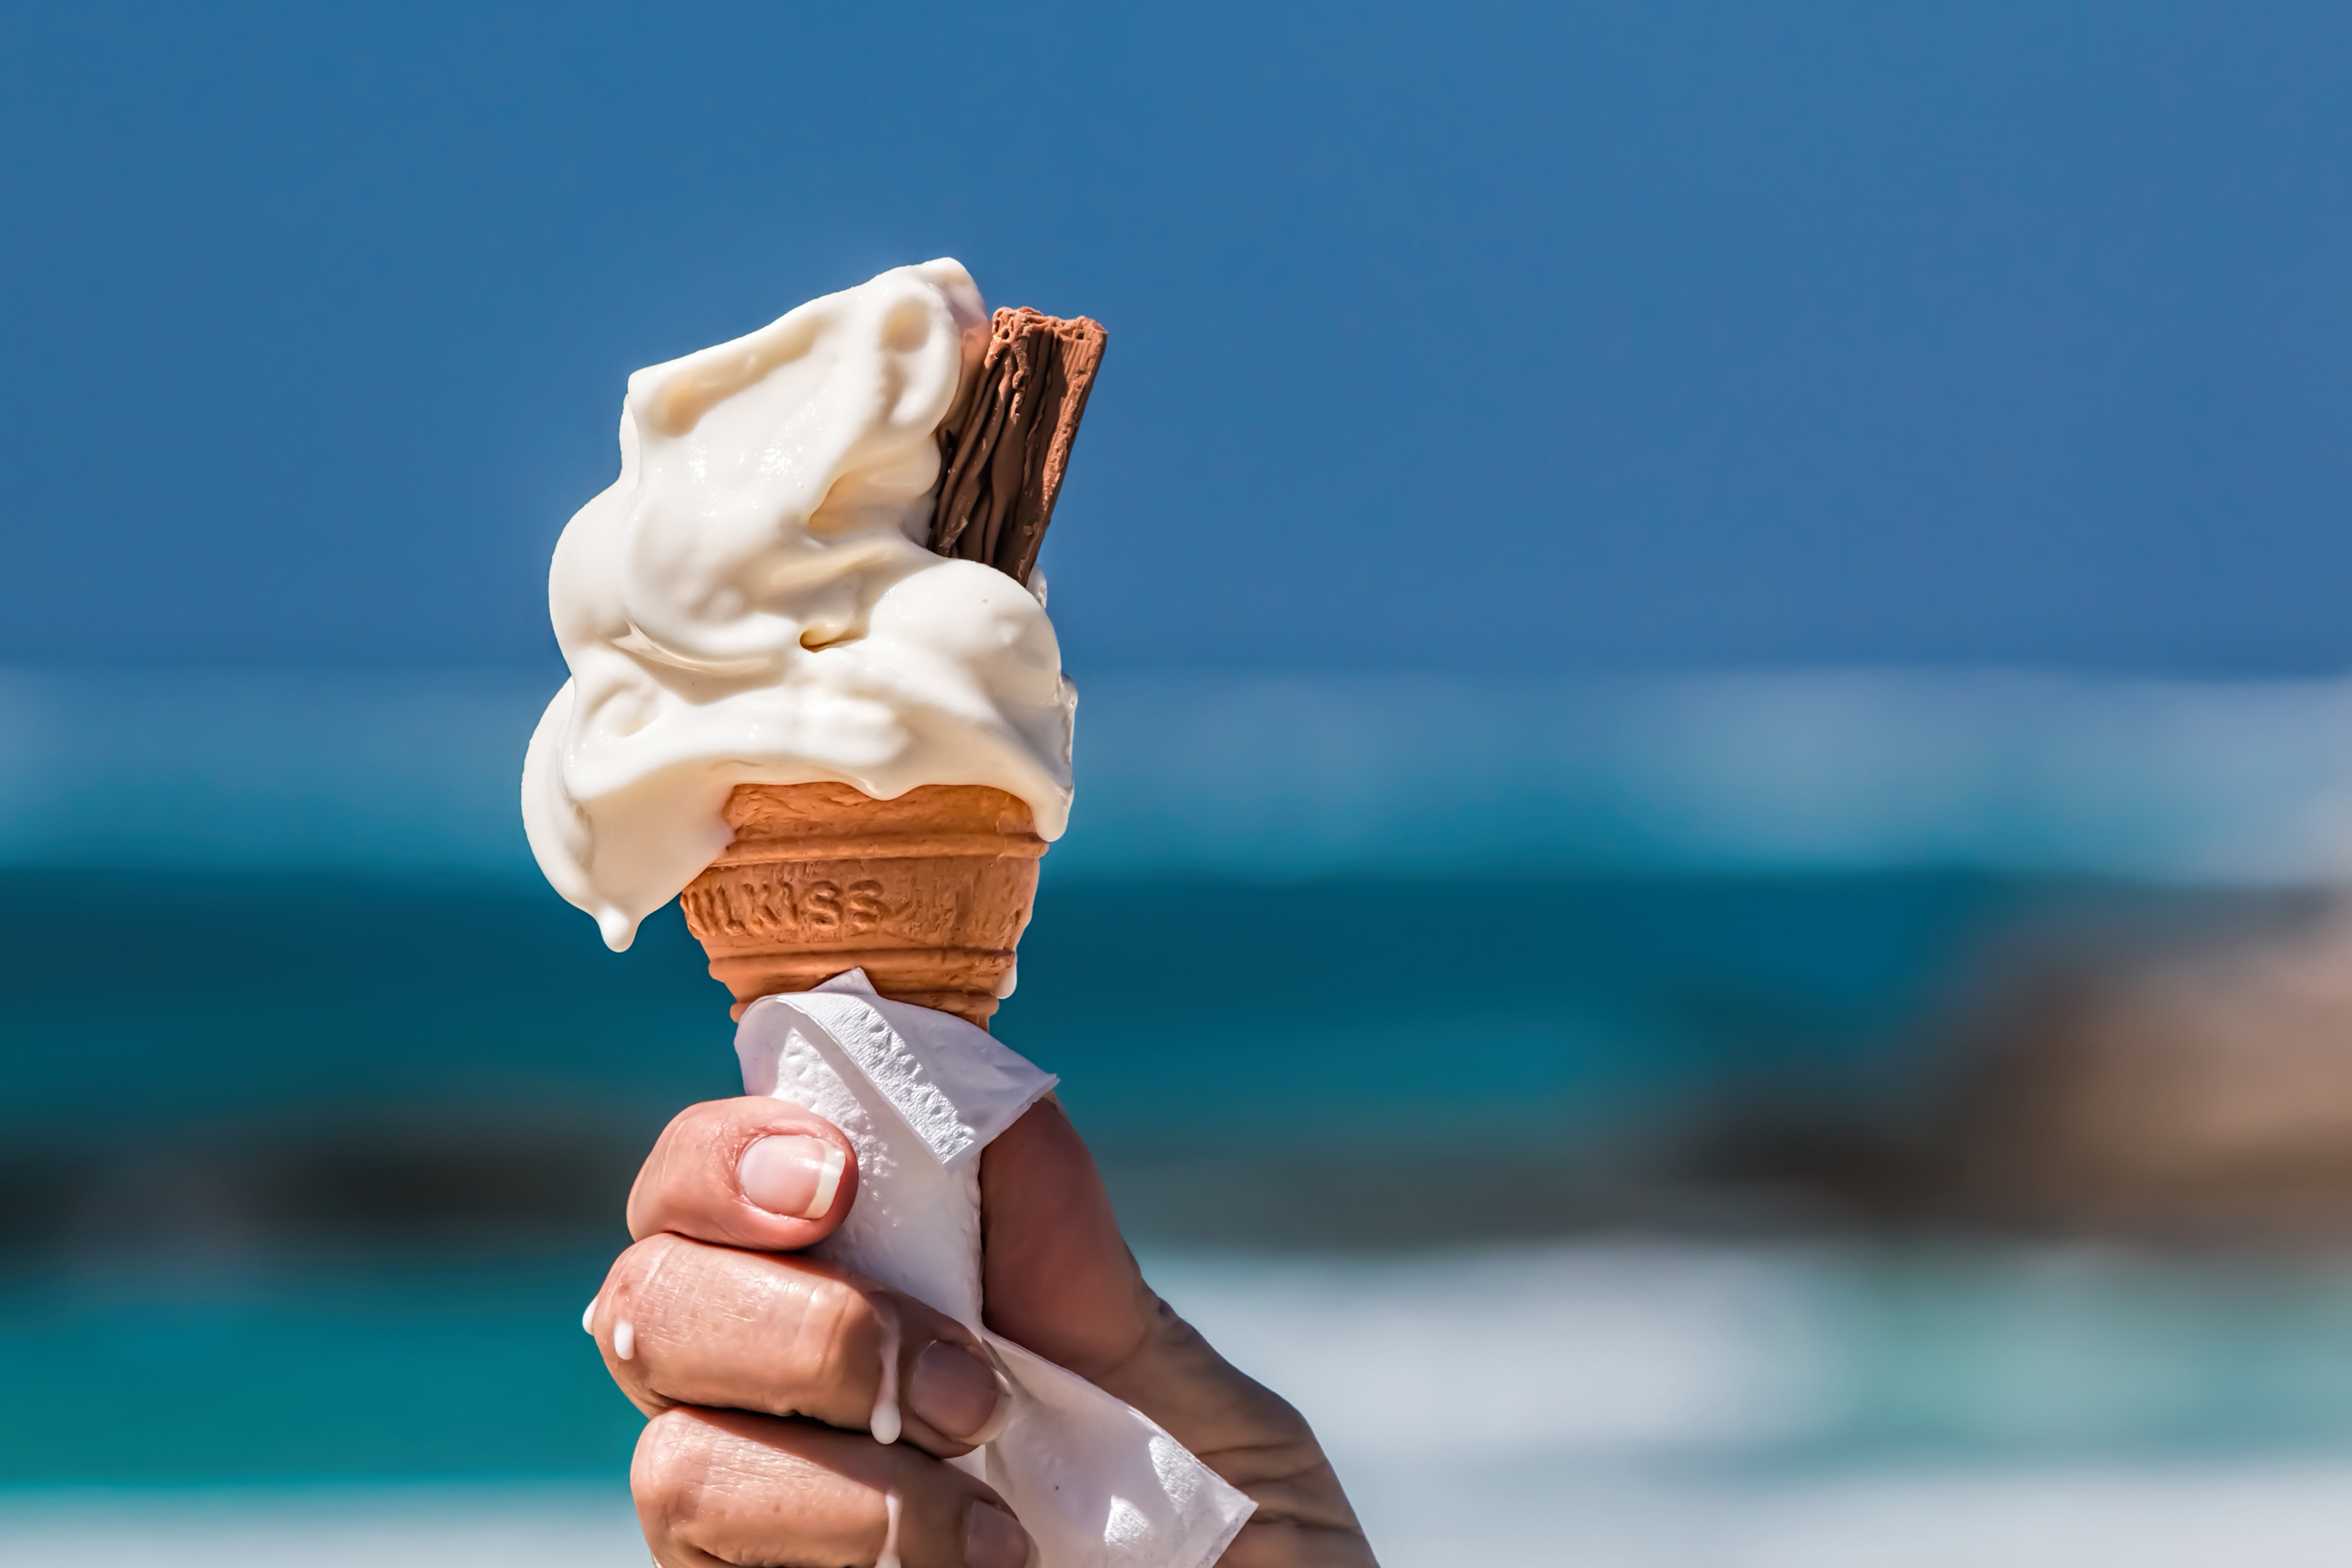
ice cream, frozen dessert, Soft Serve Ice Creams, gelato, dondurma, dessert, dairy, hand, food, chocolate ice cream, ice cream cone, vacation, cuisine